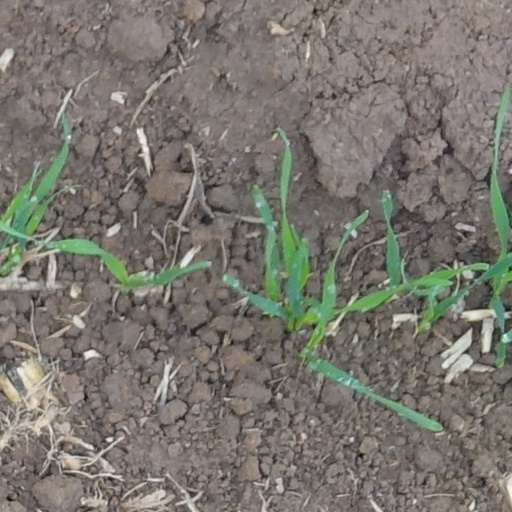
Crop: wheat